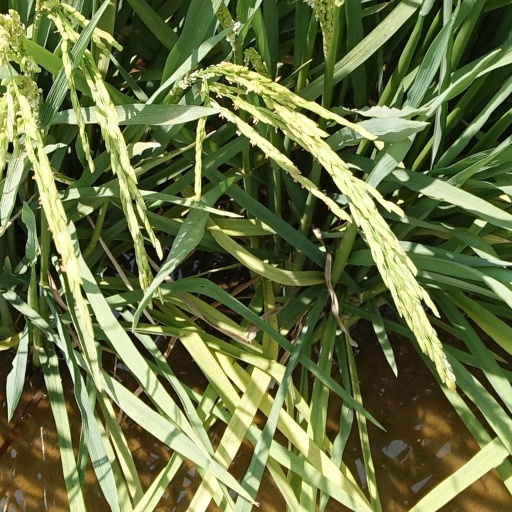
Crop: rice